Mount Lebanon Mutasarrifate

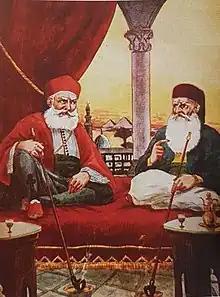
Muhammad Ali Pasha and Bashir II.

The Egyptians remained in Lebanon and the rest of the Levant for 9 years, and eventually the Egyptian army was defeated by an international alliance consisting of Britain, Austria, Russia and the Ottoman Empire, after the withdrawal of the Egyptian army, Emir Bashir II was exiled to Malta and then to Constantinople when he died in 1850, thus, those who had emigrated from the Druze leaders and their fiefs, fleeing from the oppression of the previous Emir and the Egyptians, returned to Lebanon.